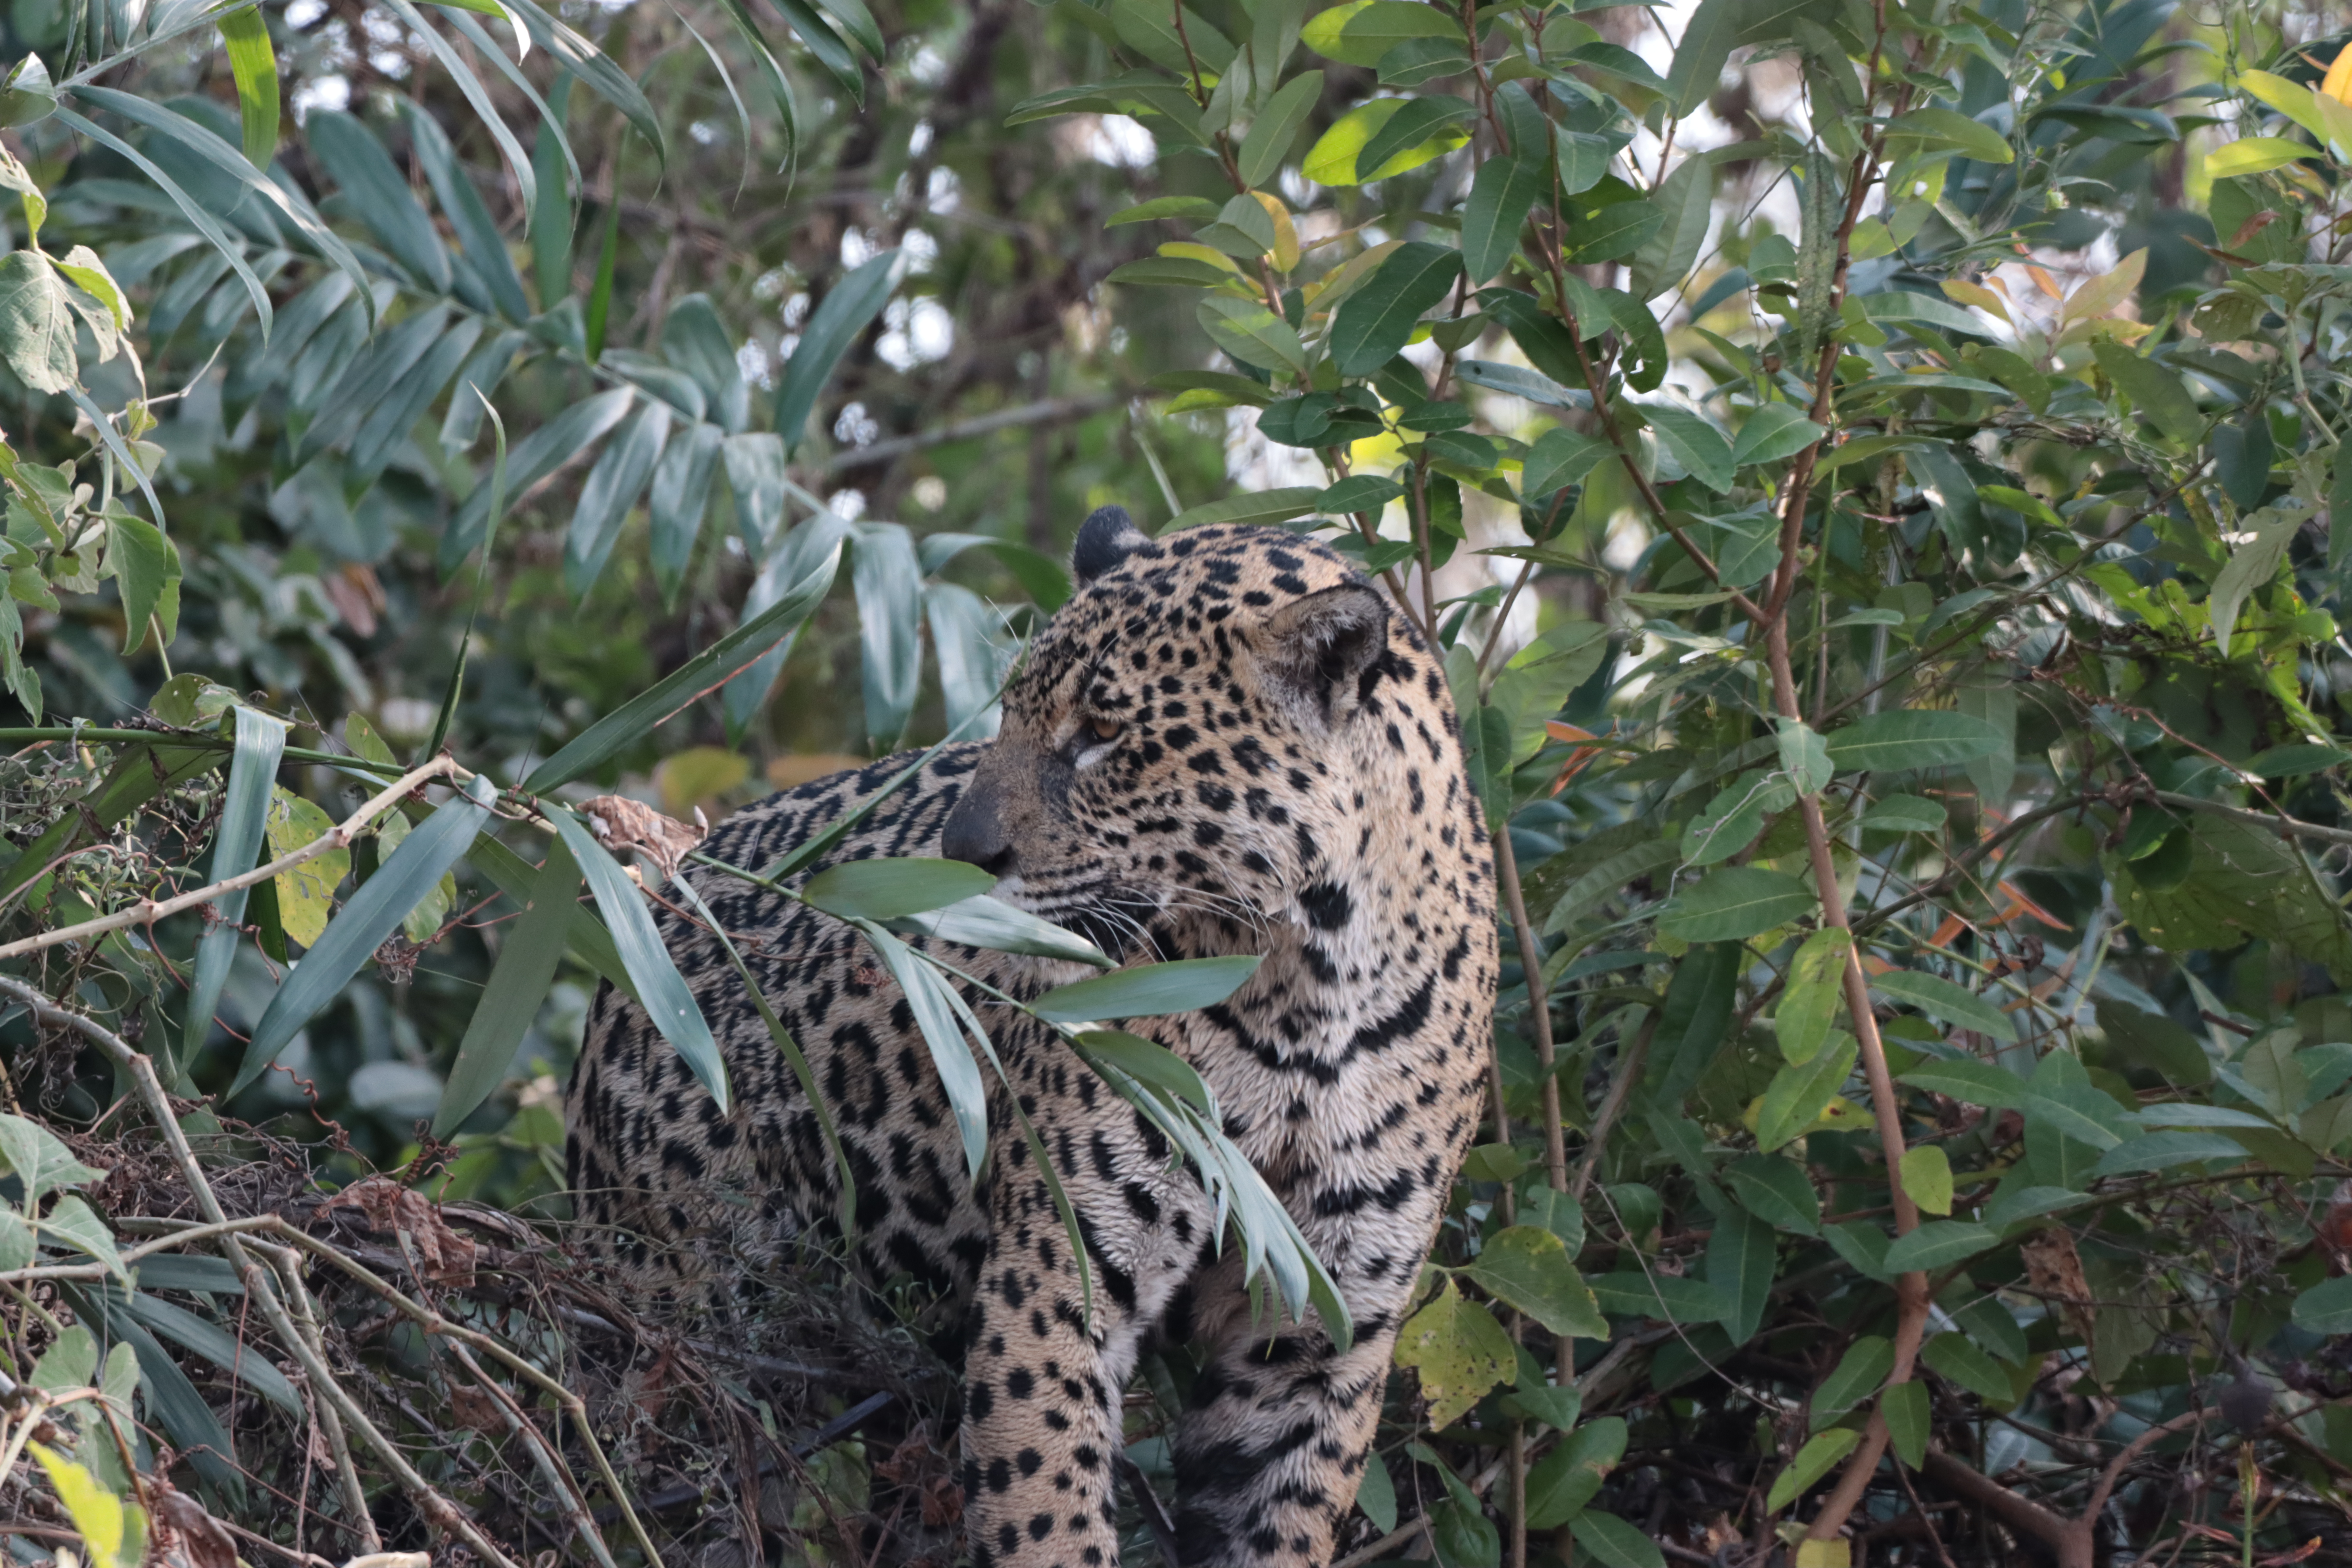
Jaguar: Jaju